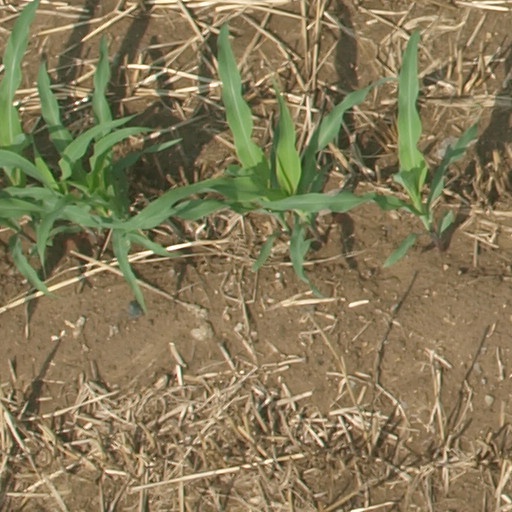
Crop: maize; corn